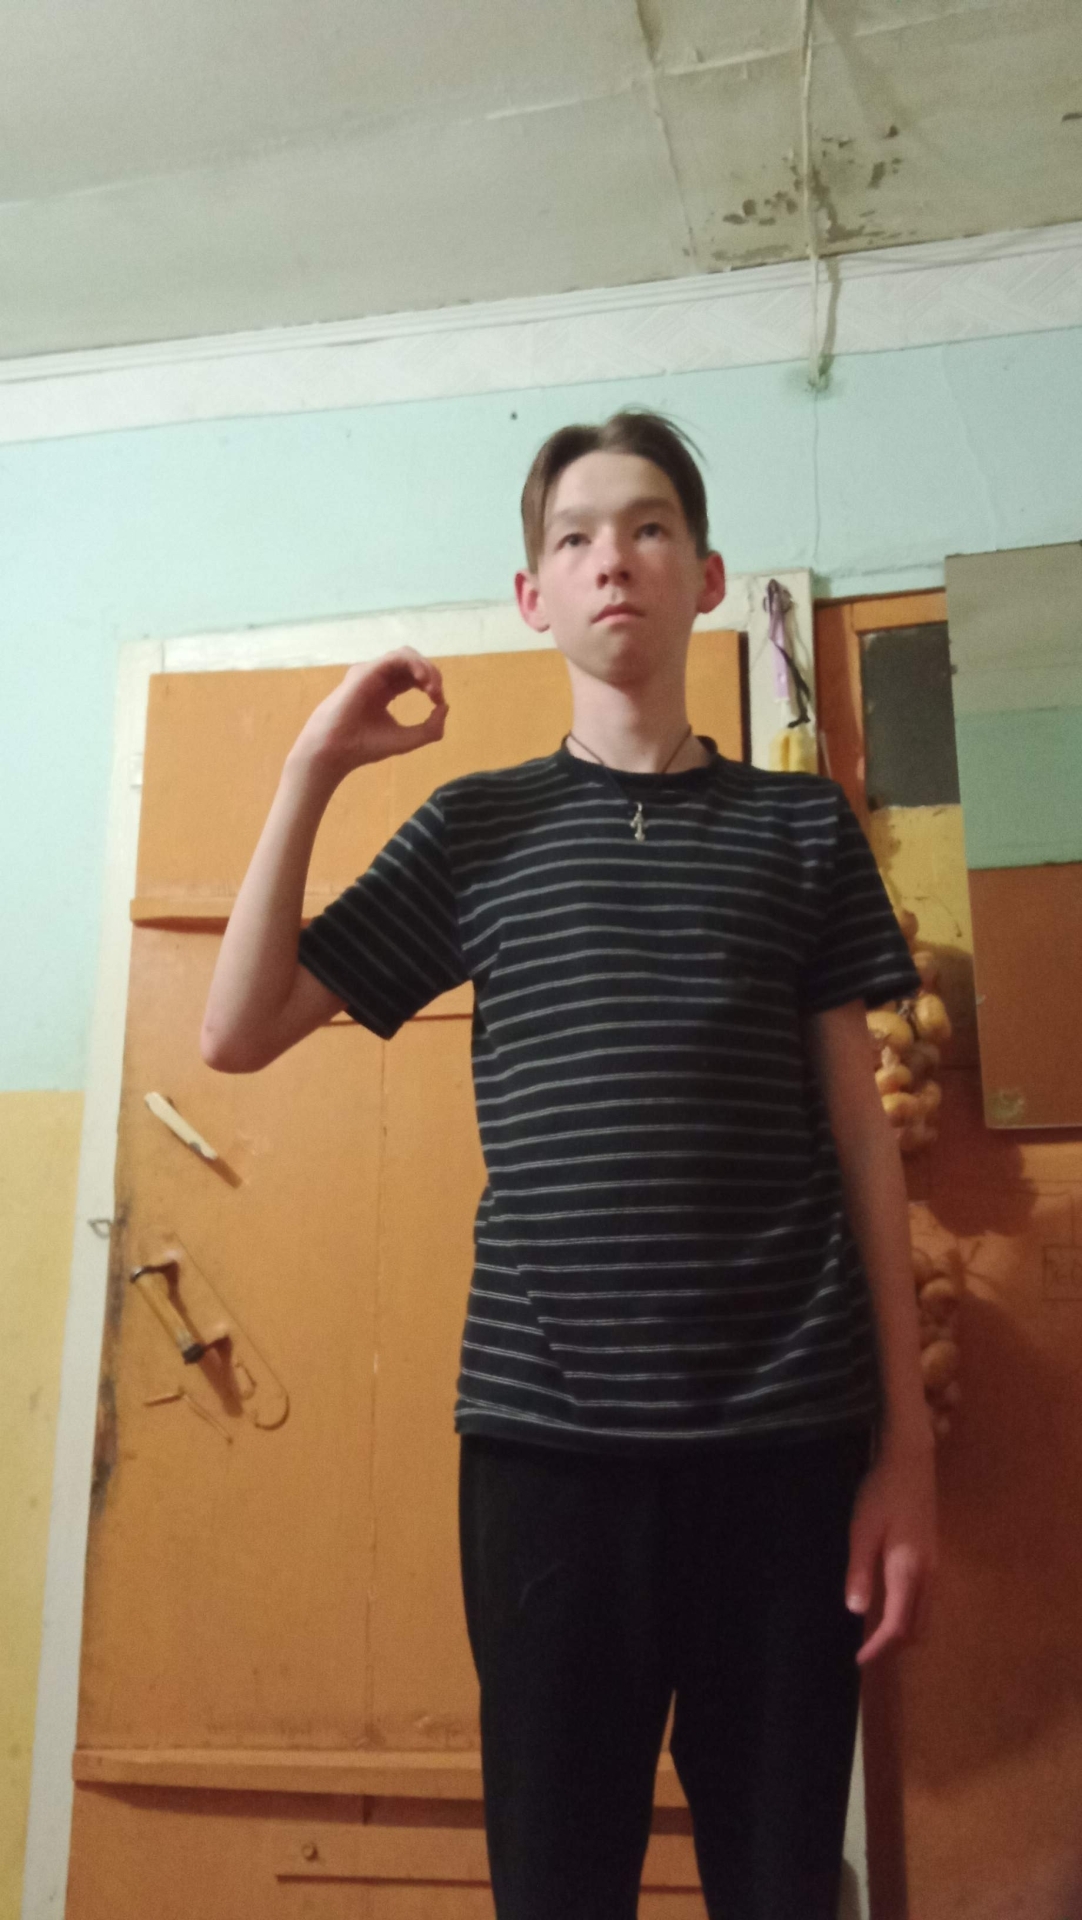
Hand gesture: grip